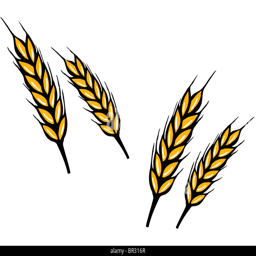
a pictorial illustration of stalks of wheat